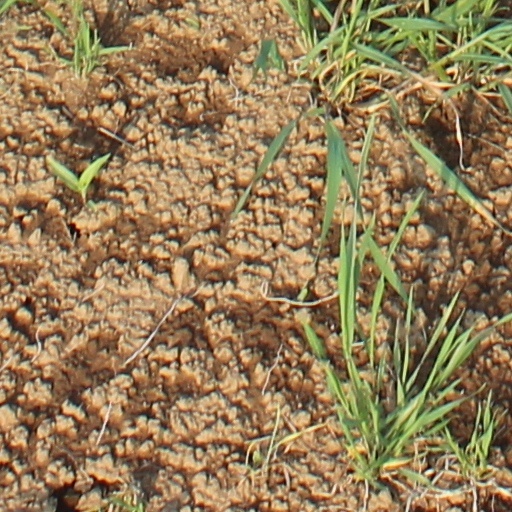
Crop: wheat